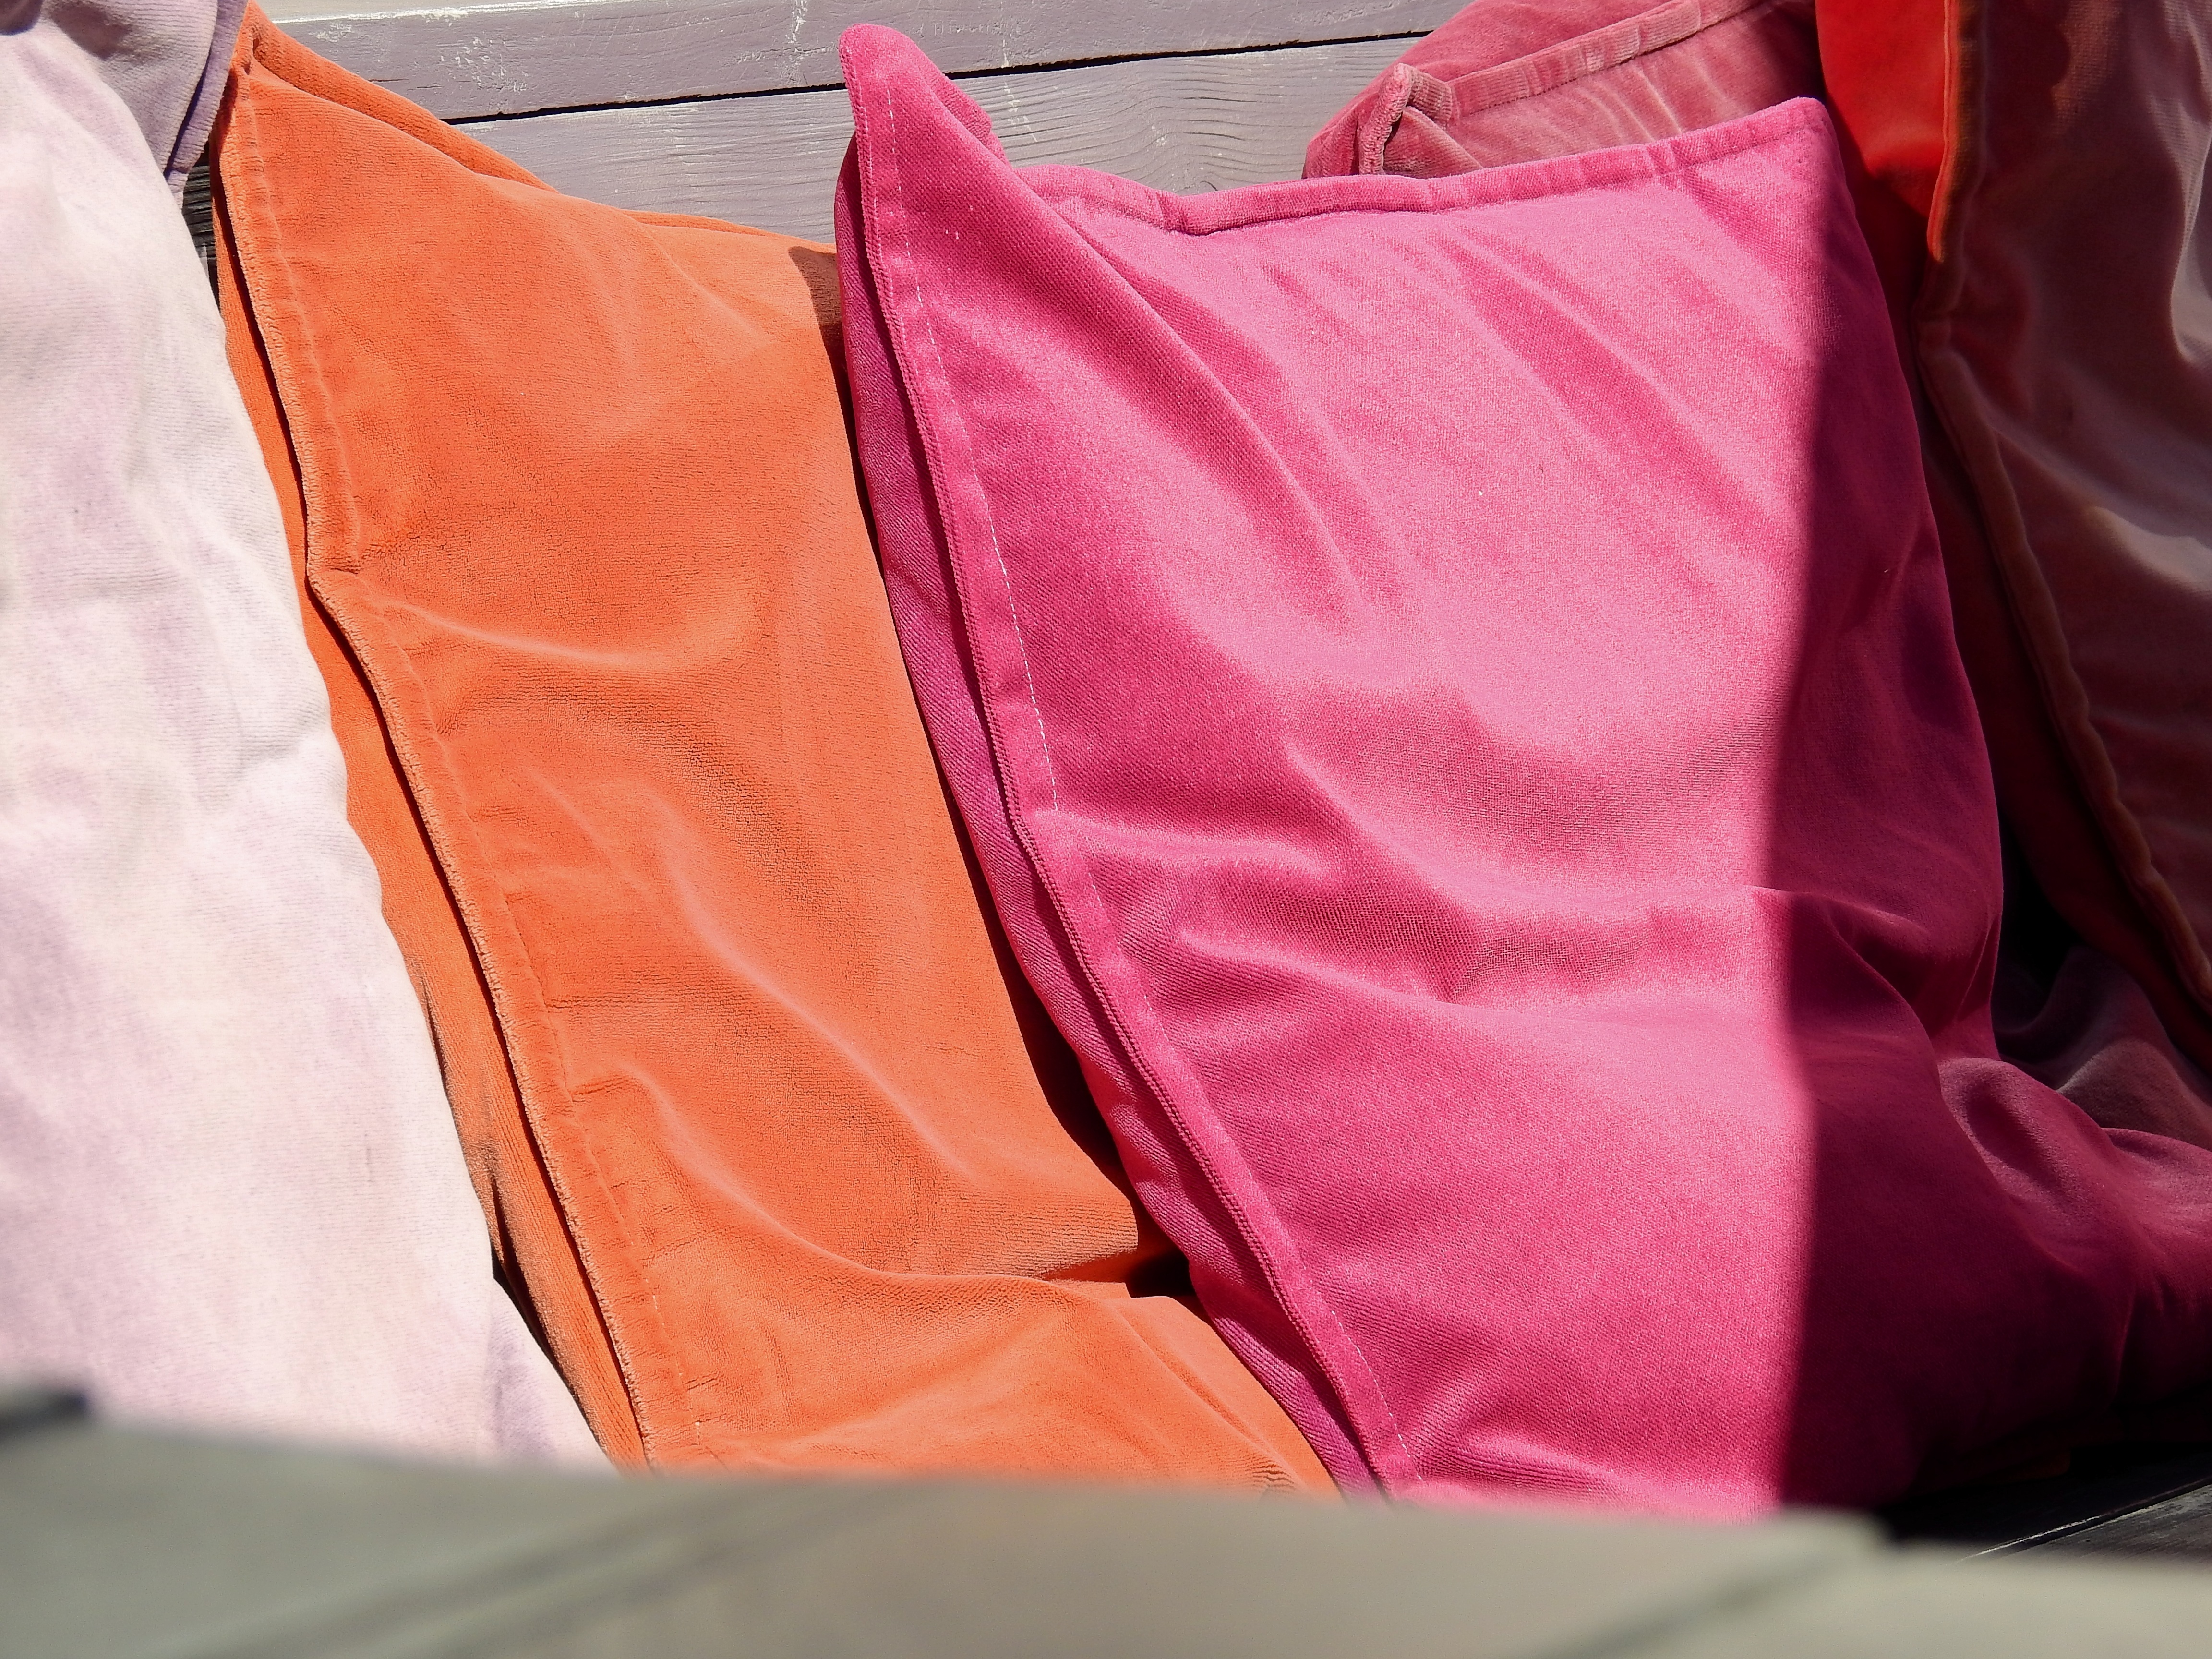
leather, decoration, red, bag, pink, pillow, outerwear, handbag, deco, sit, product, wooden bench, textile, bank, background, magenta